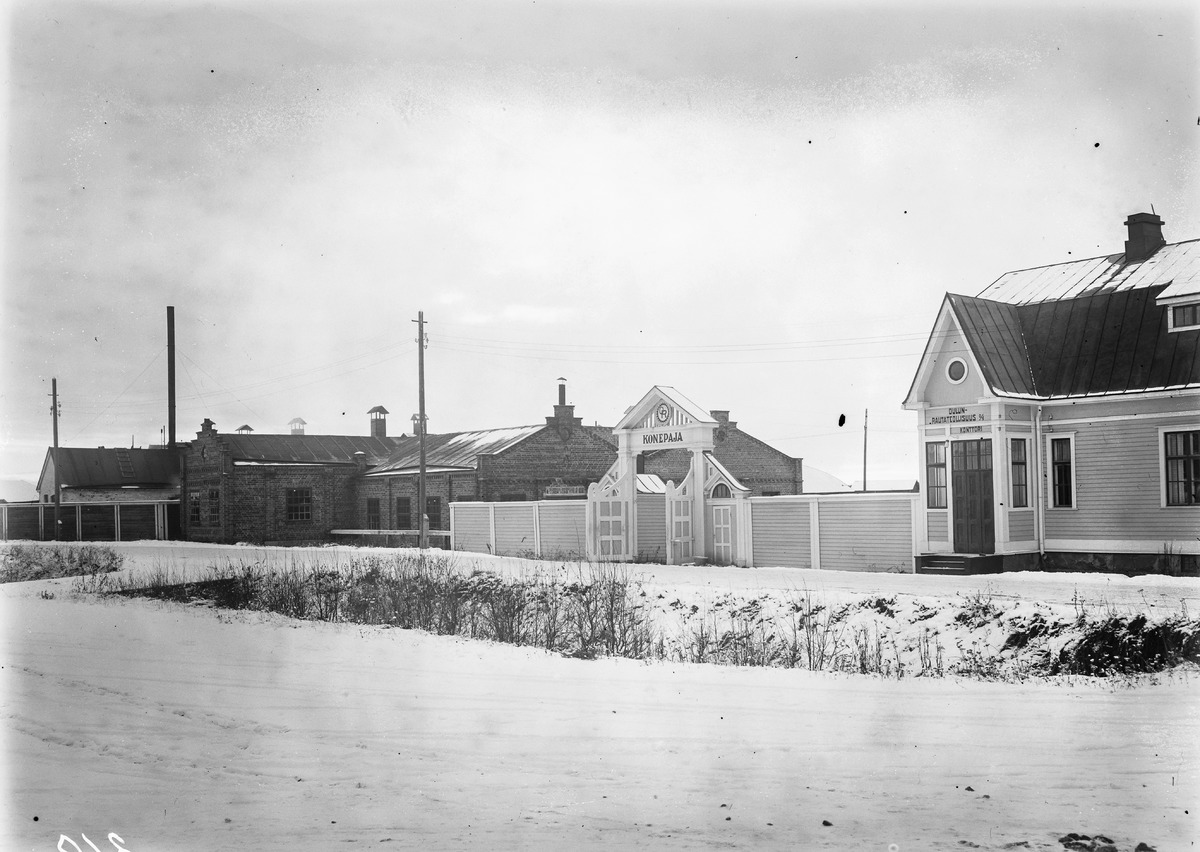
Oulun Rautateollisuus Oy:n rakennuksia
The buildings of Oulun Rautateollisuus Oy
sisällön kuvaus: Oulun Rautateollisuus Oy:n rakennukset Kajaanin maantien puolelta 29.10.1932. Oikealla konttorirakennus, vasemmalla tehdasrakennuksia. content description: The buildings of Oulun Rautateollisuus Oy from the side of Kajaani highway on October 29, 1932. Office building on the right, factory buildings on the left.
Vuosi: 1932
Paikka: Suomi, Oulu, Suomi, Pohjois-Pohjanmaa, Oulu
Aiheet: Oulun Rautateollisuus Oy; ulkokuva; tehtaat; toimistot; teollisuusrakennukset; factories; industrial buildings; offices